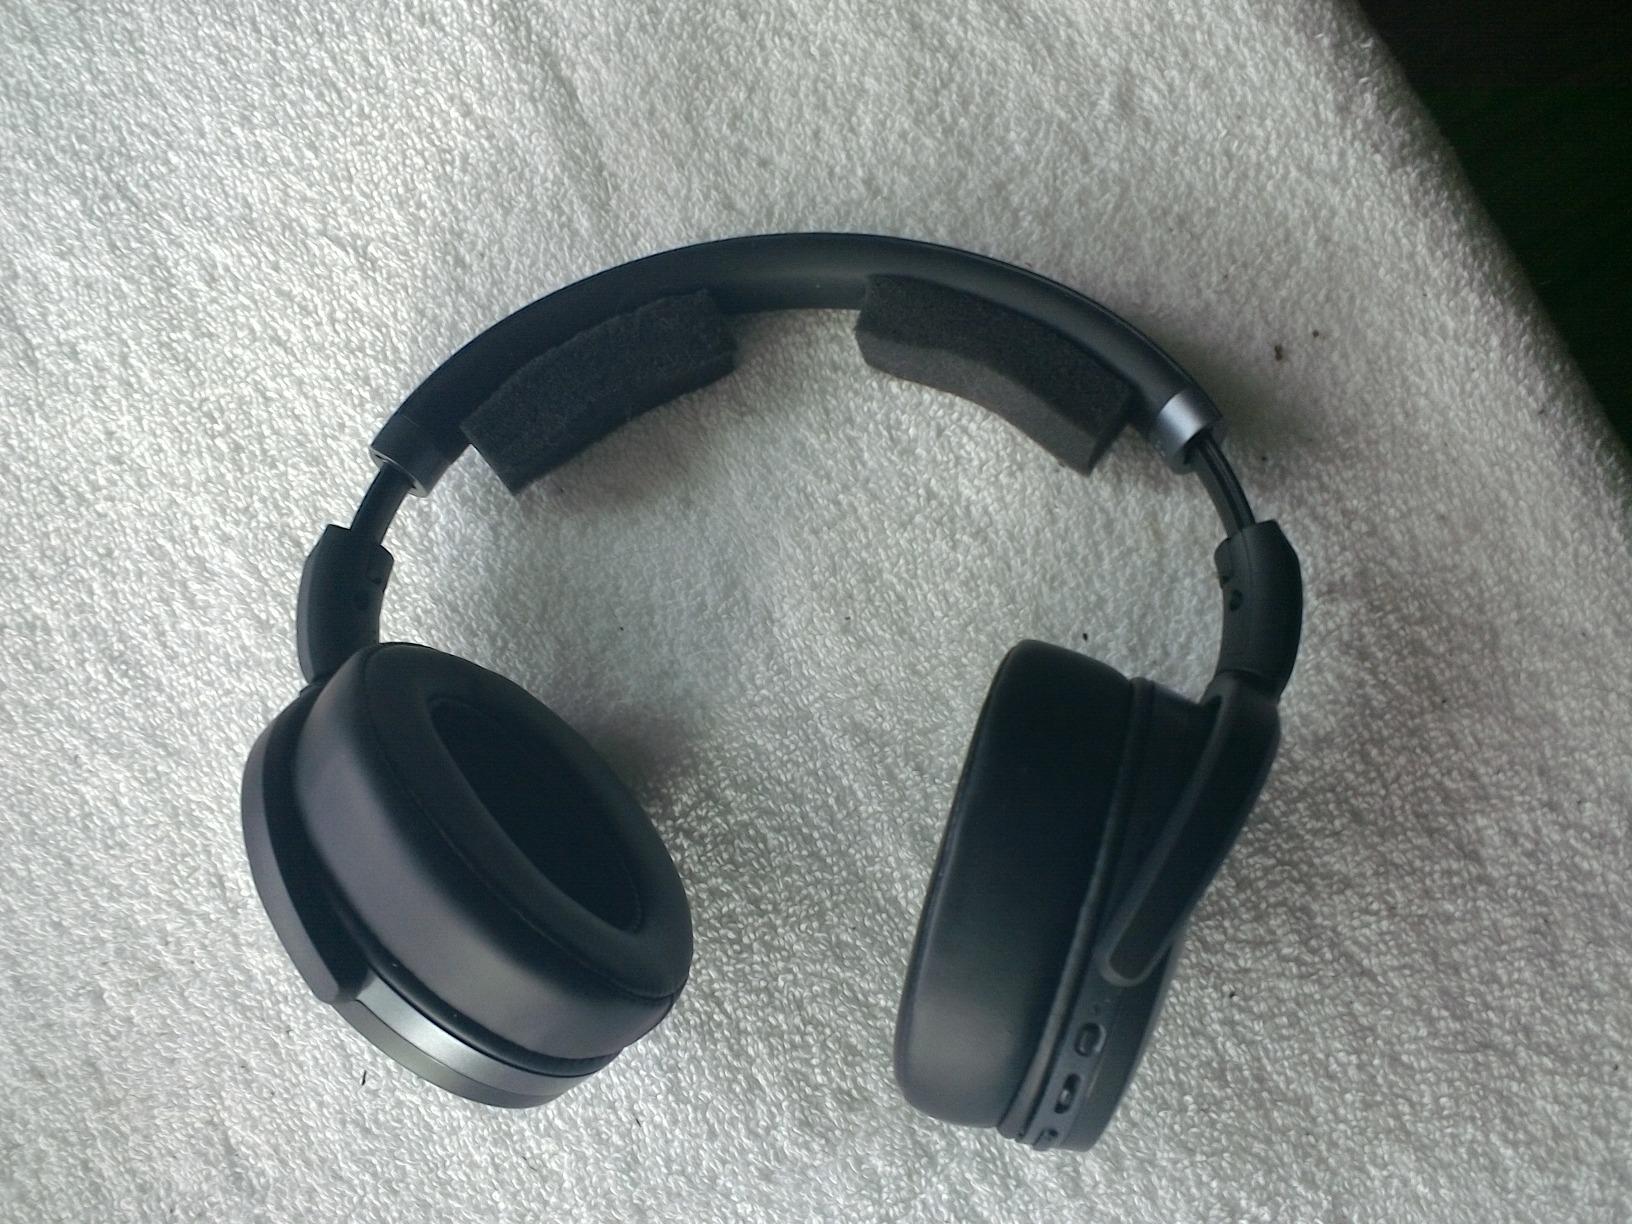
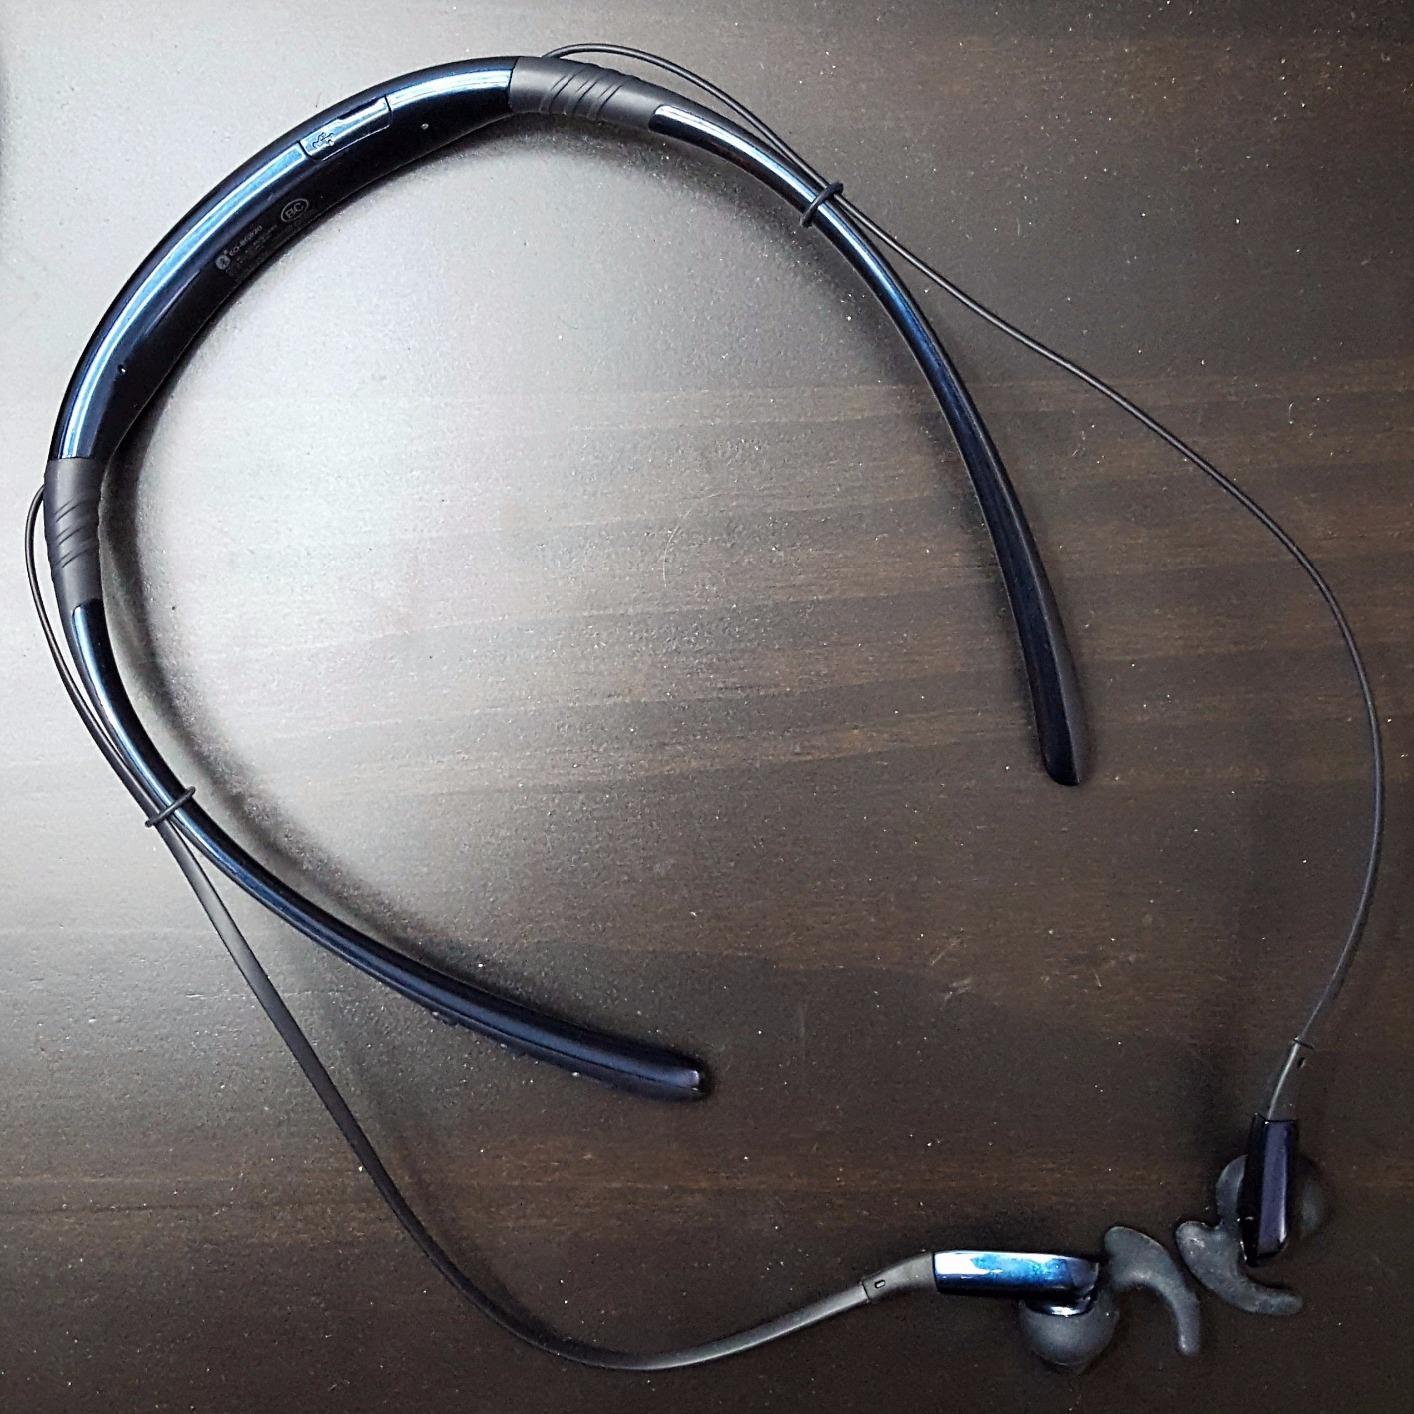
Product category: headphones
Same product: no